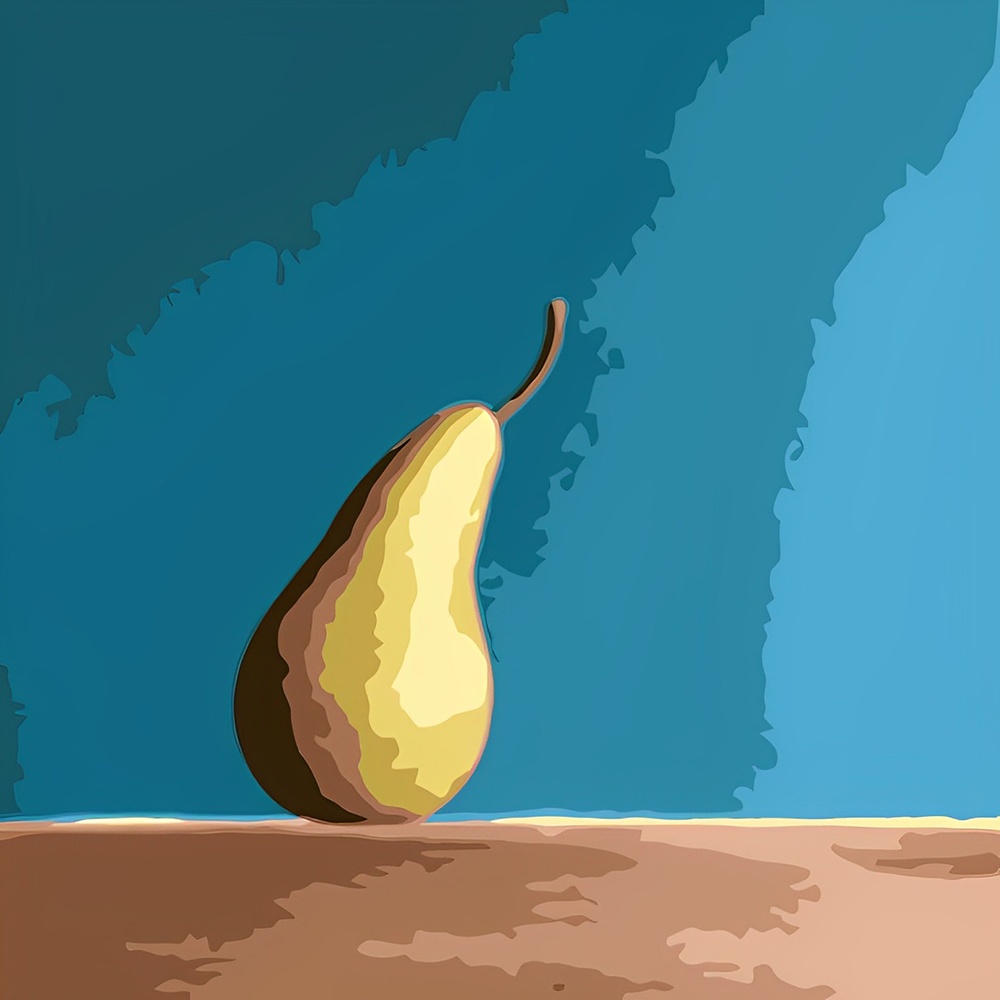
Poirier Commun Peinture par Numéros
Brand: Amourart.fr
Category: Toys & Games > Toys > Art & Drawing Toys > Paint-By-Number Kits